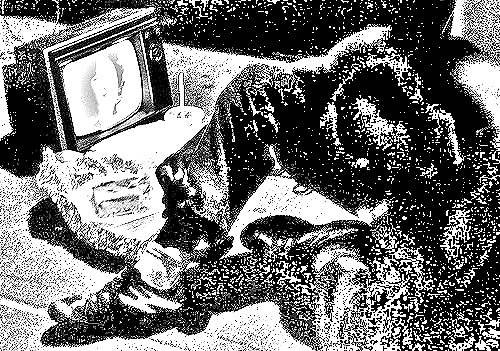
Portrait style: Sketch Portrait